Marie-Thérèse Joniaux

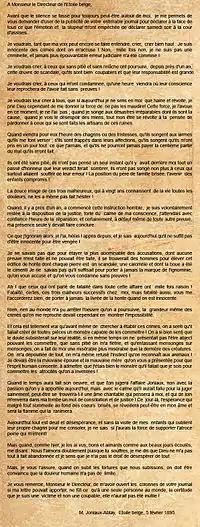
On February 5, 1895, she sent a letter to the newspaper "Étoile belge" through her lawyer.

Coming from a wealthy family, Ablaÿ had no intention to live a modest life. She tried to find money through honest legal ways, but eventually turned to illegal means to support her lifestyle. She flagrantly cheated on her husband in Brussels and Spa, but denied it fiercely. She resorted to a mount of piety and sometimes for derisory amounts (75 Belgian francs on May 12, 1887). She locked herself into a spiral of indebtness. On May 11, 1888, she obtained a loan from her mother-in-law of 30,000 Belgian francs as the result of one of thousands of missives she wrote her, imploring her, saying that "we will have a catastrophe if you can not do anything", implying that her son, from disappointment, would put an end to his days. The assets of her daughter, Jeanne Faber, came in guarantee and the act is passed on May 29, 1888. On June 1, 1888, she was at a pawnshop to deposit silver for a fee of 140 Belgian francs. On August 31, 1888, a watch and a pin of her husband expired a year earlier; she is unable to redeem them and had to renew her commitment. The 30,000 Belgian francs were repaid the most virulent creditors. However, the persuasive Ablaÿ knew how to extract money from her family and acquaintances. She began to plan her ploys. There was one that she was particularly fond of at this time: she had to pay off a debt contracted by a family member to spare the family honor. In early 1890, she embarked on another lucrative activity: she became a blackmailer and sent anonymous letters threatening to stigmatize those who did not comply with her financial requirements. She tried to blackmail the in-laws of her brother's son Lionel, who was found dead on the edge of a pond in Lubbeek, on October 26, 1890.